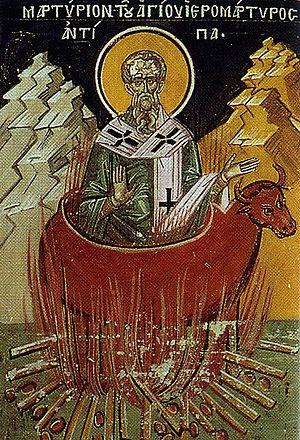
"Antipas de Pergame est un personnage du Iᵉʳ siècle vénéré comme saint par les églises catholique et orthodoxe. Son nom signifie ""comme le père"" ou ""à la place du père"". Évêque de Pergame, il a été martyrisé sous Domitien, vers 83. La tradition relate qu'il aurait été brûlé vif dans un taureau d'airain, communément utilisé par la population païenne de Pergame dans des rites de rejet des démons.